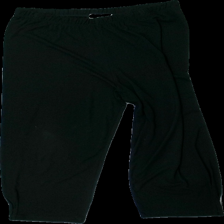
View: front
Type: Trousers
Category: Ladies
Brand: Masai
Colors: Black
Material: 79% viscose 21% polyester
Cut: Regular
Size: L
Season: All
Damage location: middle left
Price range: 50-100
Recommended usage: Reuse
Description: svarta byxor